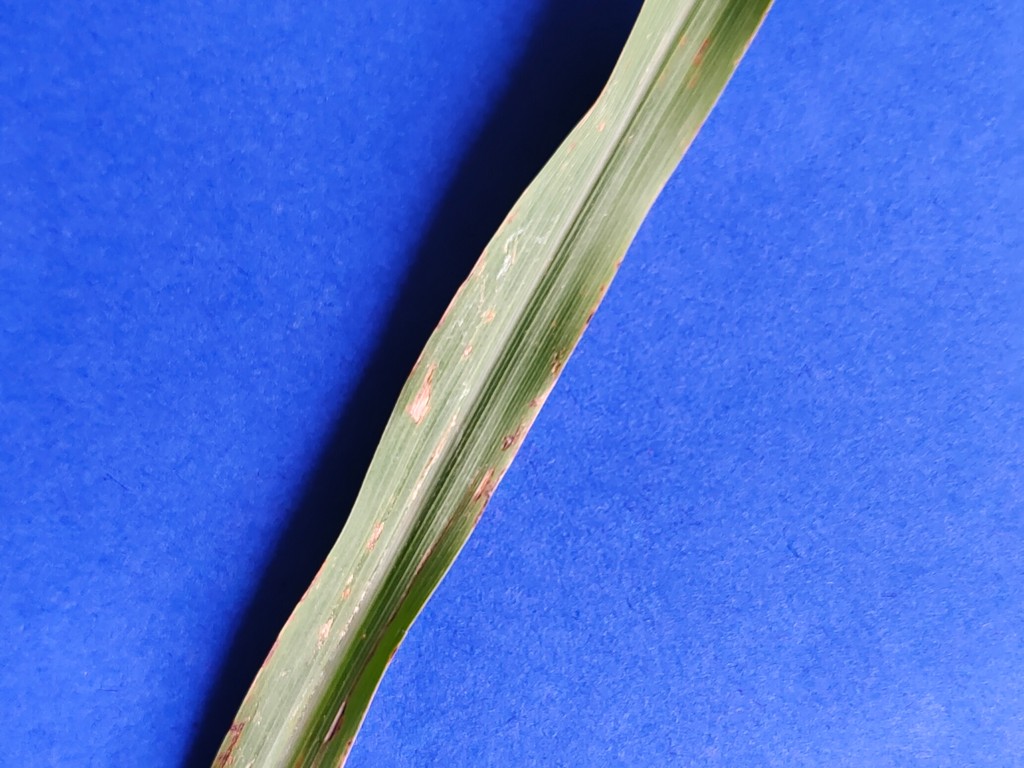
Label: Unhealthy